Param Singh (consultant)

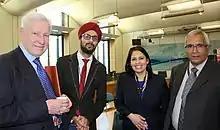

Singh has worked with internet startup companies since 2011 after launching an online 'find a lawyer' website, similar to TripAdvisor.